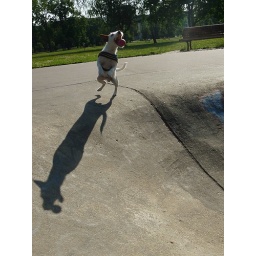
Bouncing the ball in the bowl